Antlia-Sextans Group

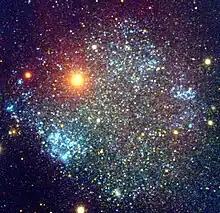
Square-shaped Sextans A, with bright star clusters and bright Milky Way's foreground star

Sextans A is 7,990 light-years in diameter, and square-shaped, and contains numerous star clusters, located at the distance of about 4.658 million light-years away. Sextans A has a peculiar square shape. Massive short-lived stars exploded in supernovae that caused more star formation, triggering yet more supernovae, ultimately resulting in an expanding shell. Young blue stars now highlight areas and shell edges high in current star formation, which from the perspective of observers on Earth appears roughly square. The 10.4m telescope Gran Telescopio Canarias recently observed the OB-type stars that power the giant HII regions. Sextans A have formed a pair with the most remote galaxy in the group, Sextans B.